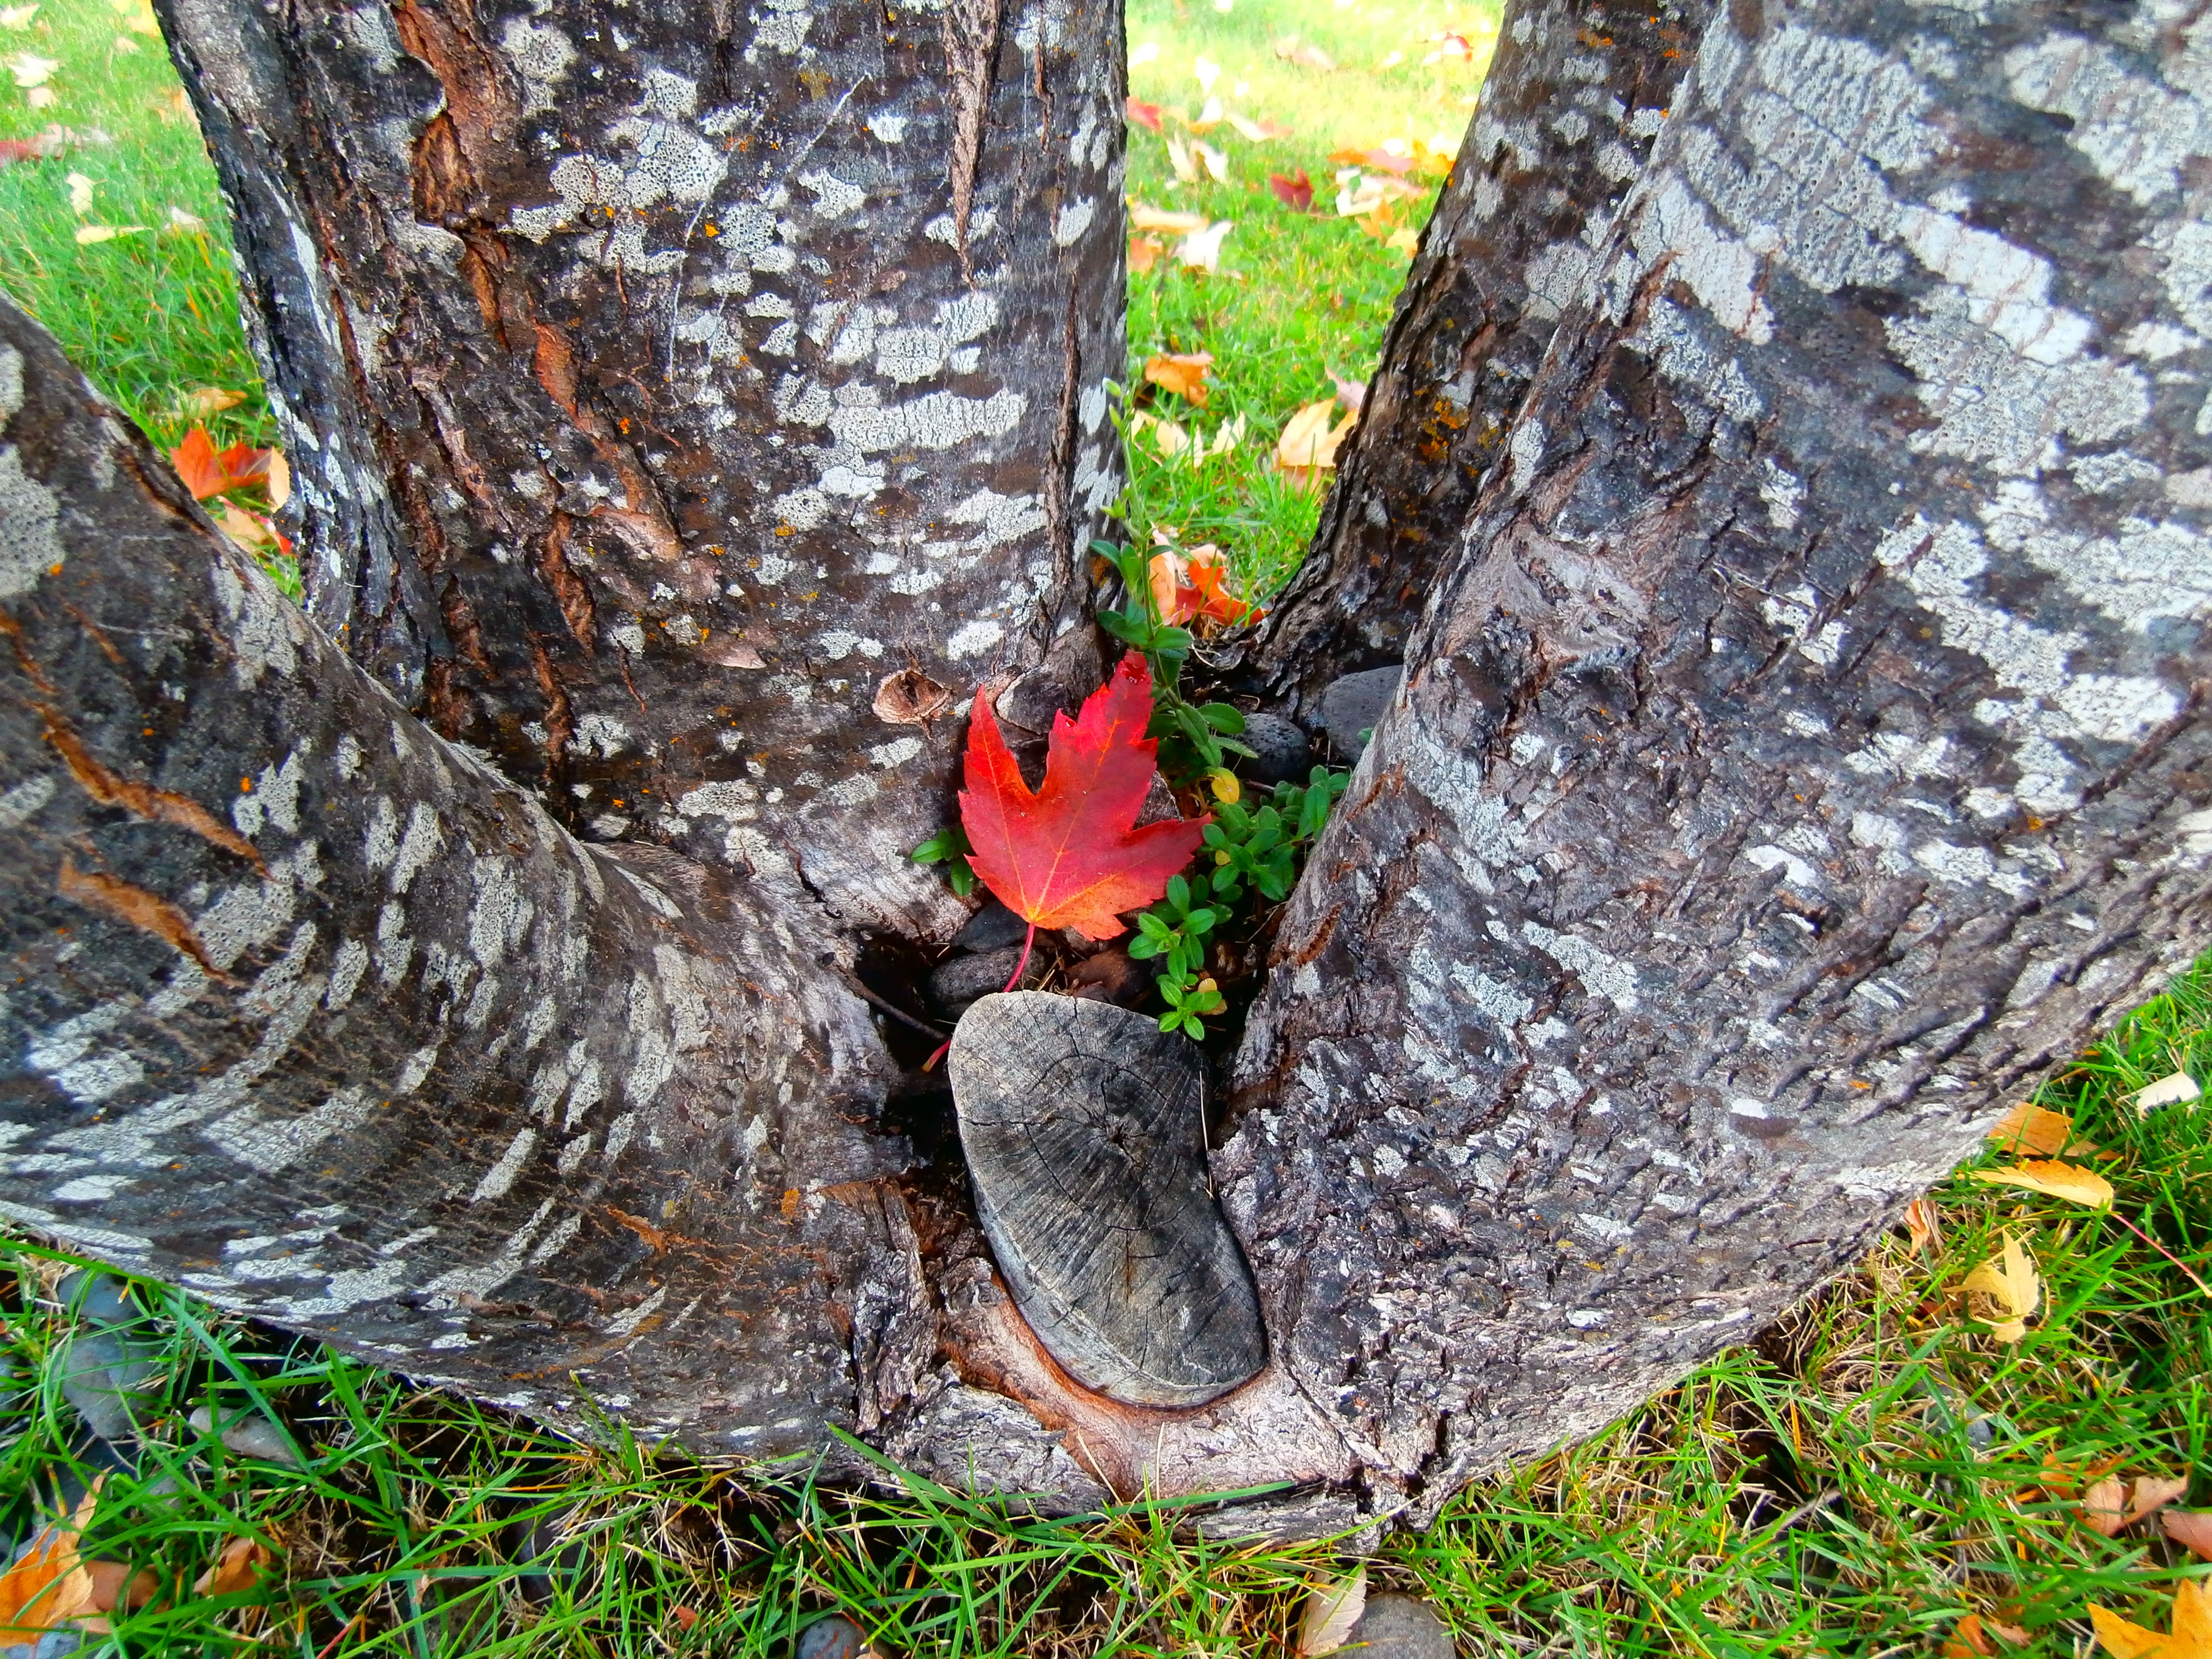
tree, nature, forest, wilderness, bird, leaf, flower, trunk, wildlife, environment, autumn, agriculture, fauna, leaves, outdoors, woods, branches, woodland, organic, woody plant